Indian nationalism

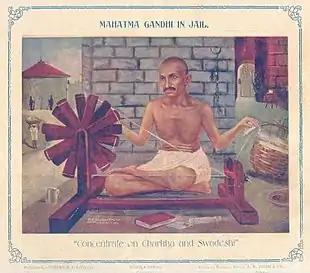
1930s art featuring Gandhi with a charkha, an Indian spinning wheel he associated with economic self-sufficiency

From the British perspective, the creation of a unified India began with and was only made possible by their conquest of the subcontinent. With their introduction of the Aryan Invasion Theory, proposing that most modern Indians (Indo-Aryans) descend from ancient invaders, it was implied that their presence in India was no more unnatural than that of the Hindus and the Muslims. As the rulers of India, they had an ambiguous view of Indian nationalism, envisioning a process of yielding greater autonomy to the colony while depending on it for their global dominance.